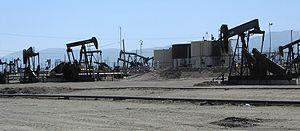
Le champ pétrolifère de Midway-Sunset est un champ pétrolifère situé au sein de la vallée de San Joaquin, dans le comté de Kern en Californie aux États-Unis. C'est le plus grand champ pétrolier connu de la Californie et le 3ᵉ plus étendu des États-Unis.